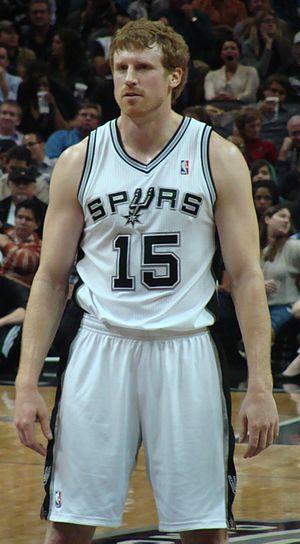
Matthew Robert Bonner, communément appelé Matt Bonner, né le 5 avril 1980 à Concord, New Hampshire, est un ancien basketteur professionnel américain ayant évolué aux postes d'ailier fort et de pivot dans l'équipe des Raptors de Toronto et celle des Spurs de San Antonio.